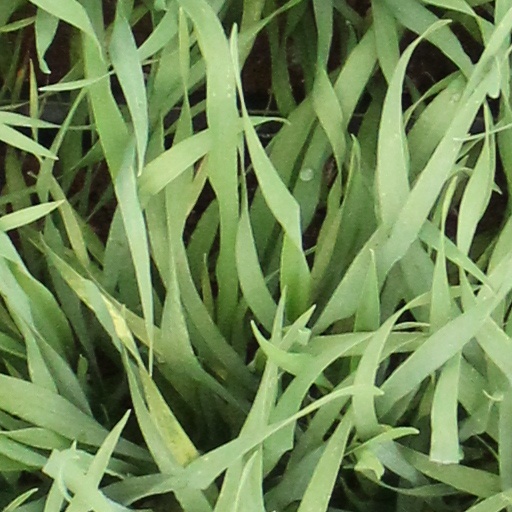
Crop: wheat